Psammechinus miliaris

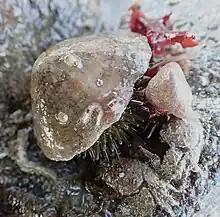
"Psammechinus miliaris" is often found covered in debris (empty shells, algae, gravel...) possibly for camouflage against predatory fishes. Brittany, France.

Psammechinus miliaris is a species of sea urchin in the family Parechinidae. It is sometimes known as the green sea urchin or shore sea urchin. It is found in shallow areas of the eastern Atlantic Ocean and the North Sea.